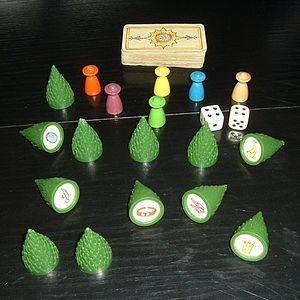
Sagaland est un jeu de société créé par Alex Randolph et Michel Matschoss en 1981 et édité par Ravensburger.